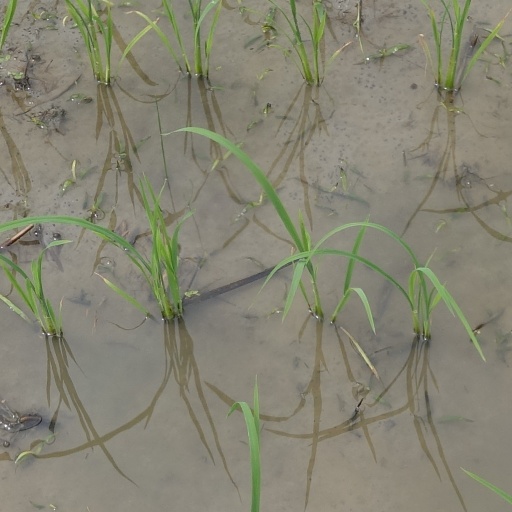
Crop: rice